Pneumothorax

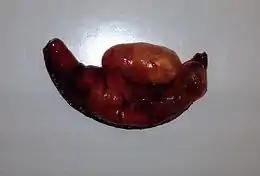
Video-assisted thoracoscopic surgery (VATS) wedge resection

A less invasive approach is thoracoscopy, usually in the form of a procedure called video-assisted thoracoscopic surgery (VATS). The results from VATS-based pleural abrasion are slightly worse than those achieved using thoracotomy in the short term, but produce smaller scars in the skin. Compared to open thoracotomy, VATS offers a shorter in-hospital stays, less need for postoperative pain control, and a reduced risk of lung problems after surgery. VATS may also be used to achieve chemical pleurodesis; this involves insufflation of talc, which activates an inflammatory reaction that causes the lung to adhere to the chest wall.